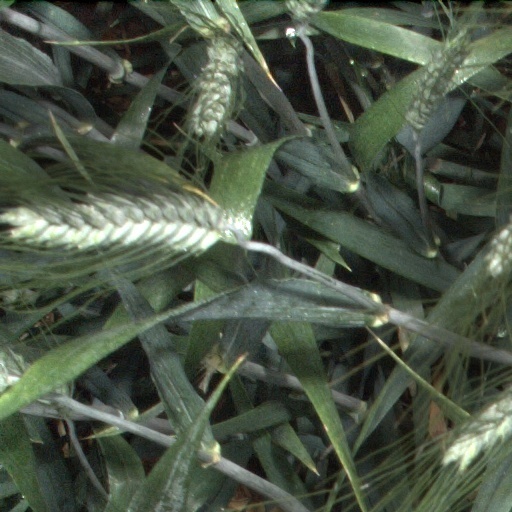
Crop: wheat